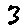
Label: 3